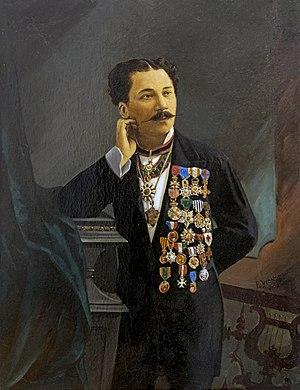
Bernard Marius Cazeneuve, dit le Commandeur Cazeneuve, né le 12 octobre 1839 à Toulouse où il est mort le 12 avril 1913, est un aventurier, magicien-prestidigitateur français.